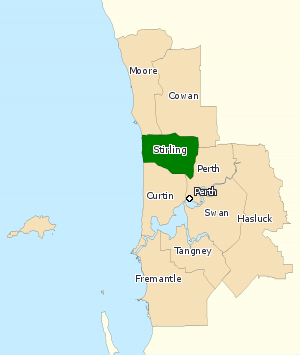
La circonscription de Stirling est une circonscription électorale fédérale australienne en Australie-Occidentale. Elle a été créée en 1955 et porte le nom de Sir James Stirling qui fut le premier gouverneur d'Australie-Occidentale.